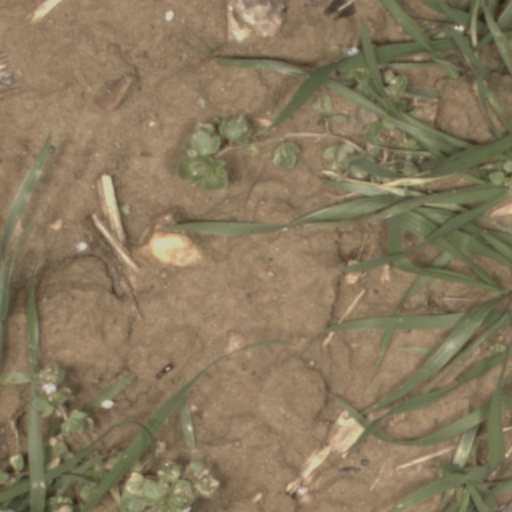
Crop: wheat